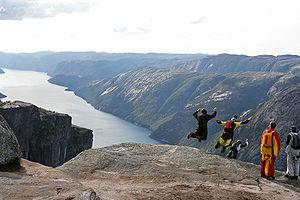
Kjerag ou Kiragg est une montagne de Norvège située dans la kommune de Forsand, dans le Ryfylke, dans le comté de Rogaland.